Theresa Parker

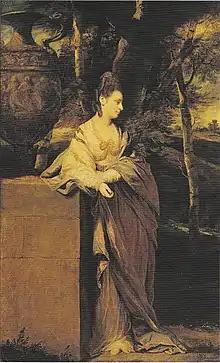

The Hon. Theresa Parker, ( Robinson; 1 January 1745 – 21 December 1775) was an English noblewoman, designer and art patron. She bought paintings by Joshua Reynolds and Angelica Kauffman and oversaw the interior design and golden age of Saltram House.